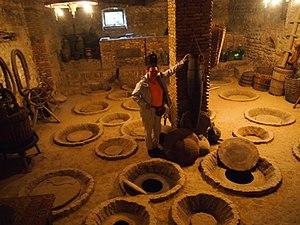
Le kvevri est une grande jarre de terre cuite, d'une contenance de 800 à 3 500 litres, originaire de la Géorgie.